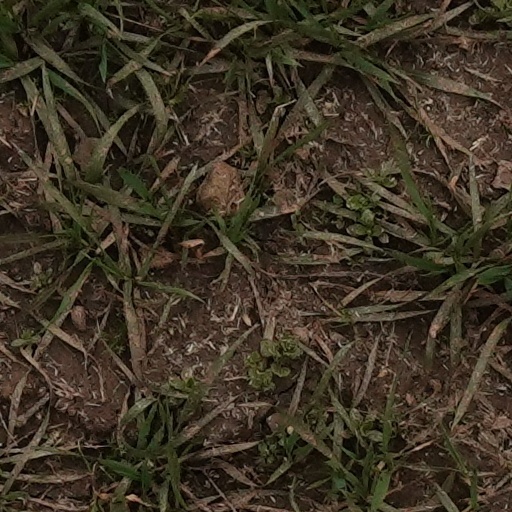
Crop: wheat